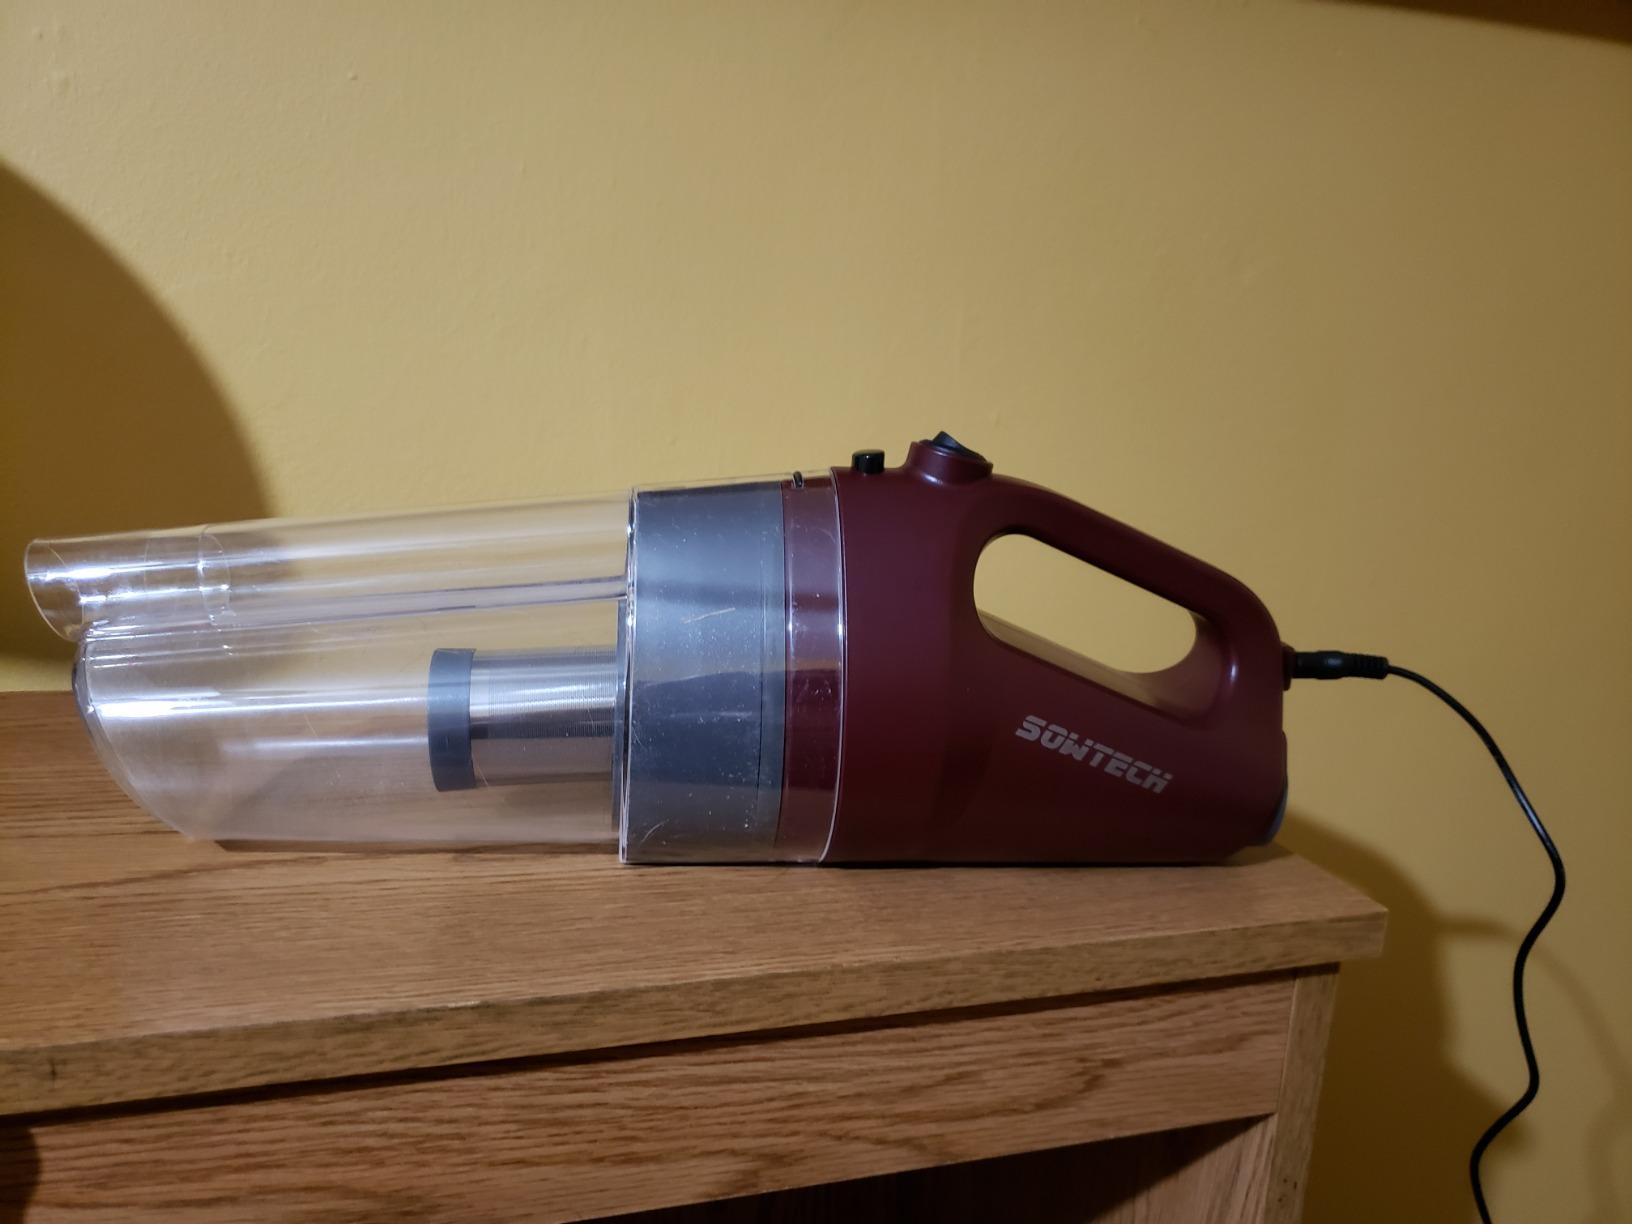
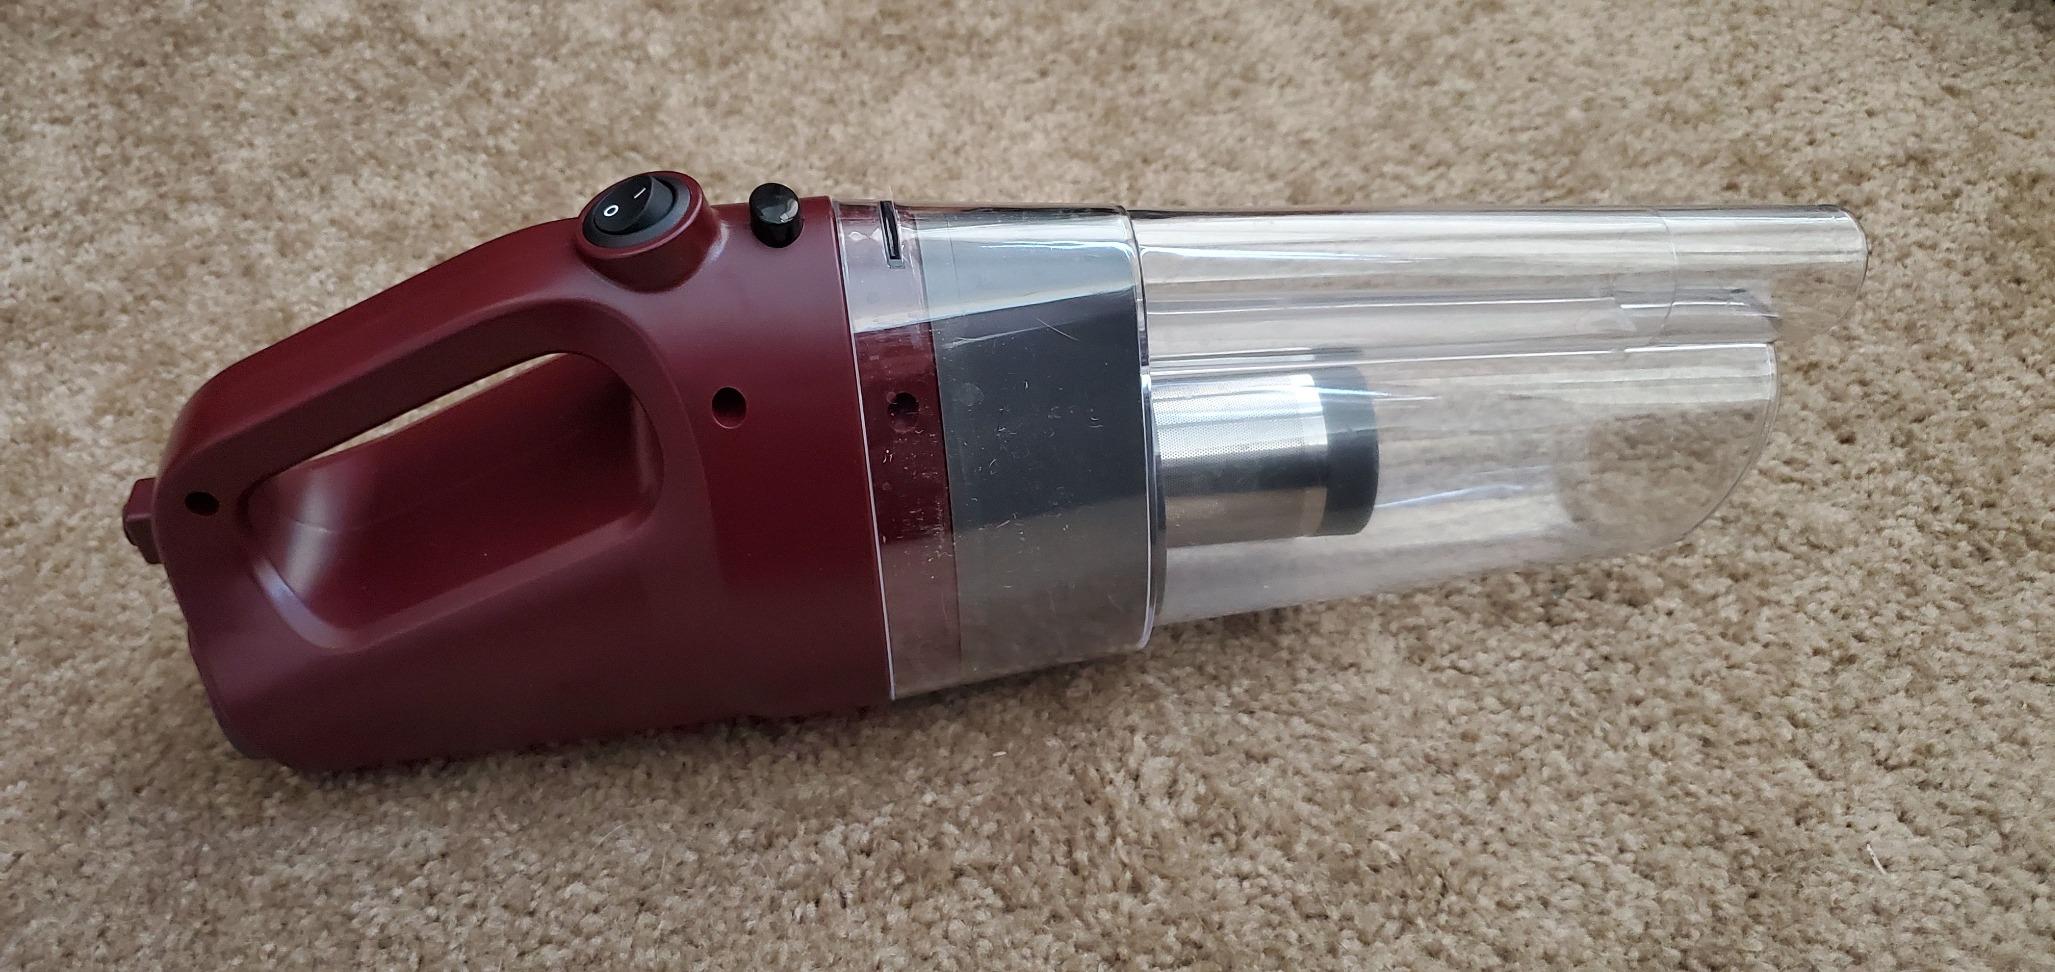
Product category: items_vacuum
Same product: yes